Venus Bay, Victoria

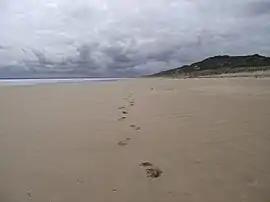
Beach 4

Venus Bay is a wide bay and a township on that bay on the east coast of Victoria, Australia. At the Venus Bay had a population of 944.